Cuttitta Cup

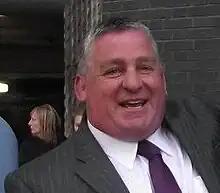
Massimo Cuttitta (1966–2021)

The Cuttitta Cup is a trophy in rugby union awarded to the winner of the annual Six Nations Championship match between Italy and Scotland.